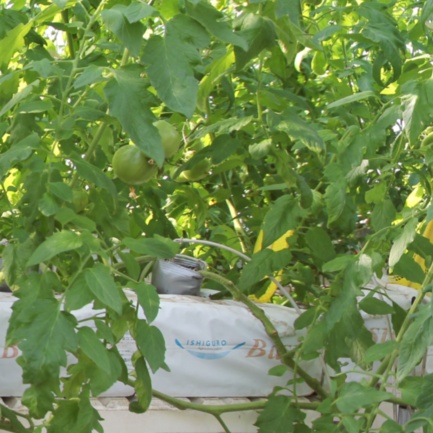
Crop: tomato